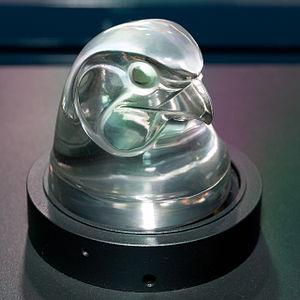
Tete D'Epervier (1928) 日本語: はいたかの頭 (1928)
L'épervier est un des rapaces du genre Accipiter, appelés également autours. Tous les autours ne sont pas non plus nommés éperviers ni toujours du genre Accipiter.